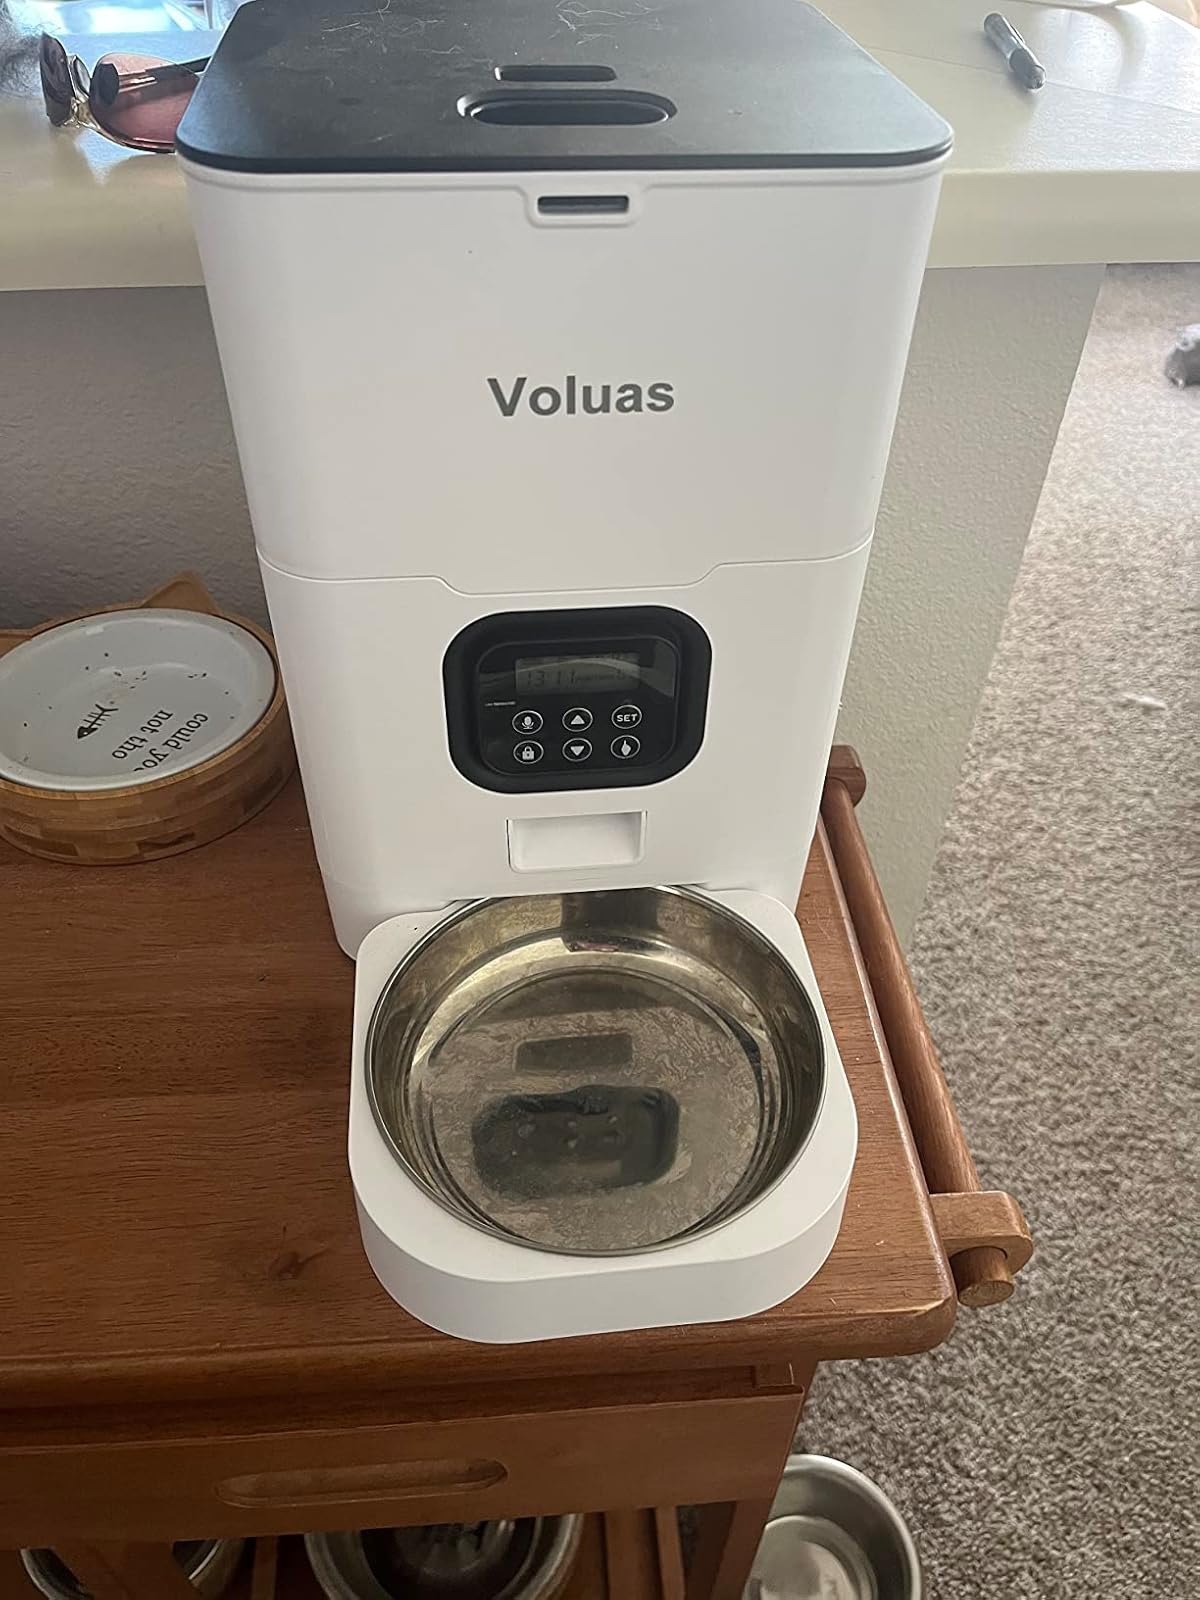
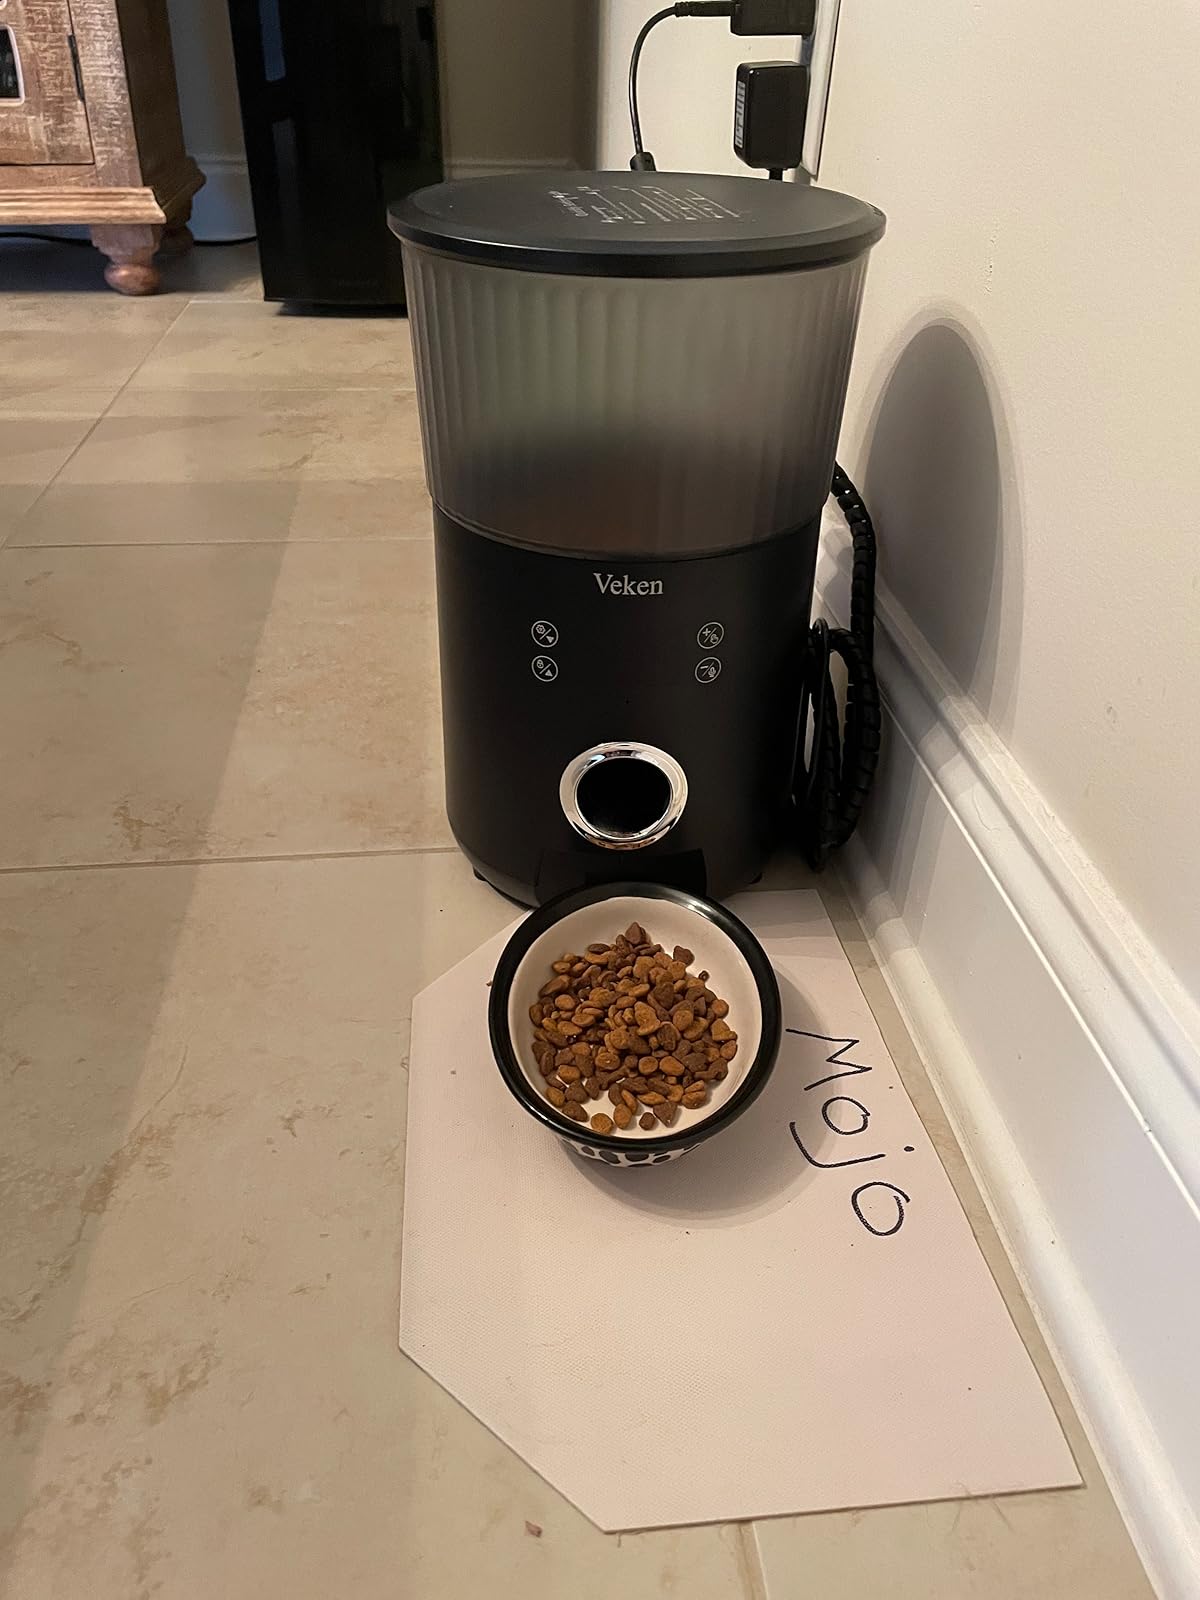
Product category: items_feeder
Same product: no